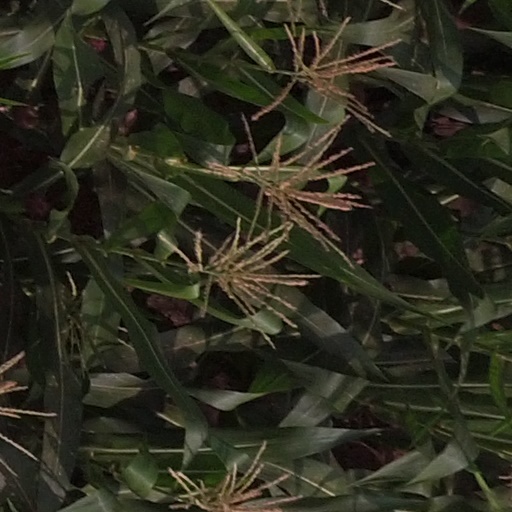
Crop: maize; corn